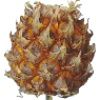
Label: pineapple_mini